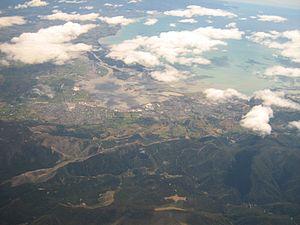
Stoke est une banlieue de la cité de Nelson, située dans l’Île du Sud de la Nouvelle-Zélande.